Jose Altuve

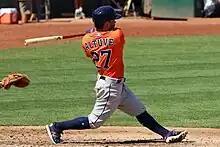
Jose Altuve batting at the Oakland Coliseum, September 10, 2017

Altuve served as the Astros' number three hitter during the 2017 season. Voted as a starter in the All-Star Game at Marlins Park in Miami, he batted leadoff and played second base. Over two games versus the Baltimore Orioles and Philadelphia Phillies on July 23–24, he set the club record for hits in consecutive plate appearances with eight.